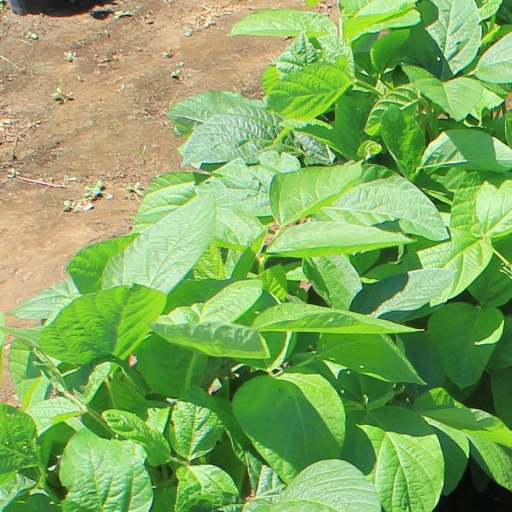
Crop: soybean